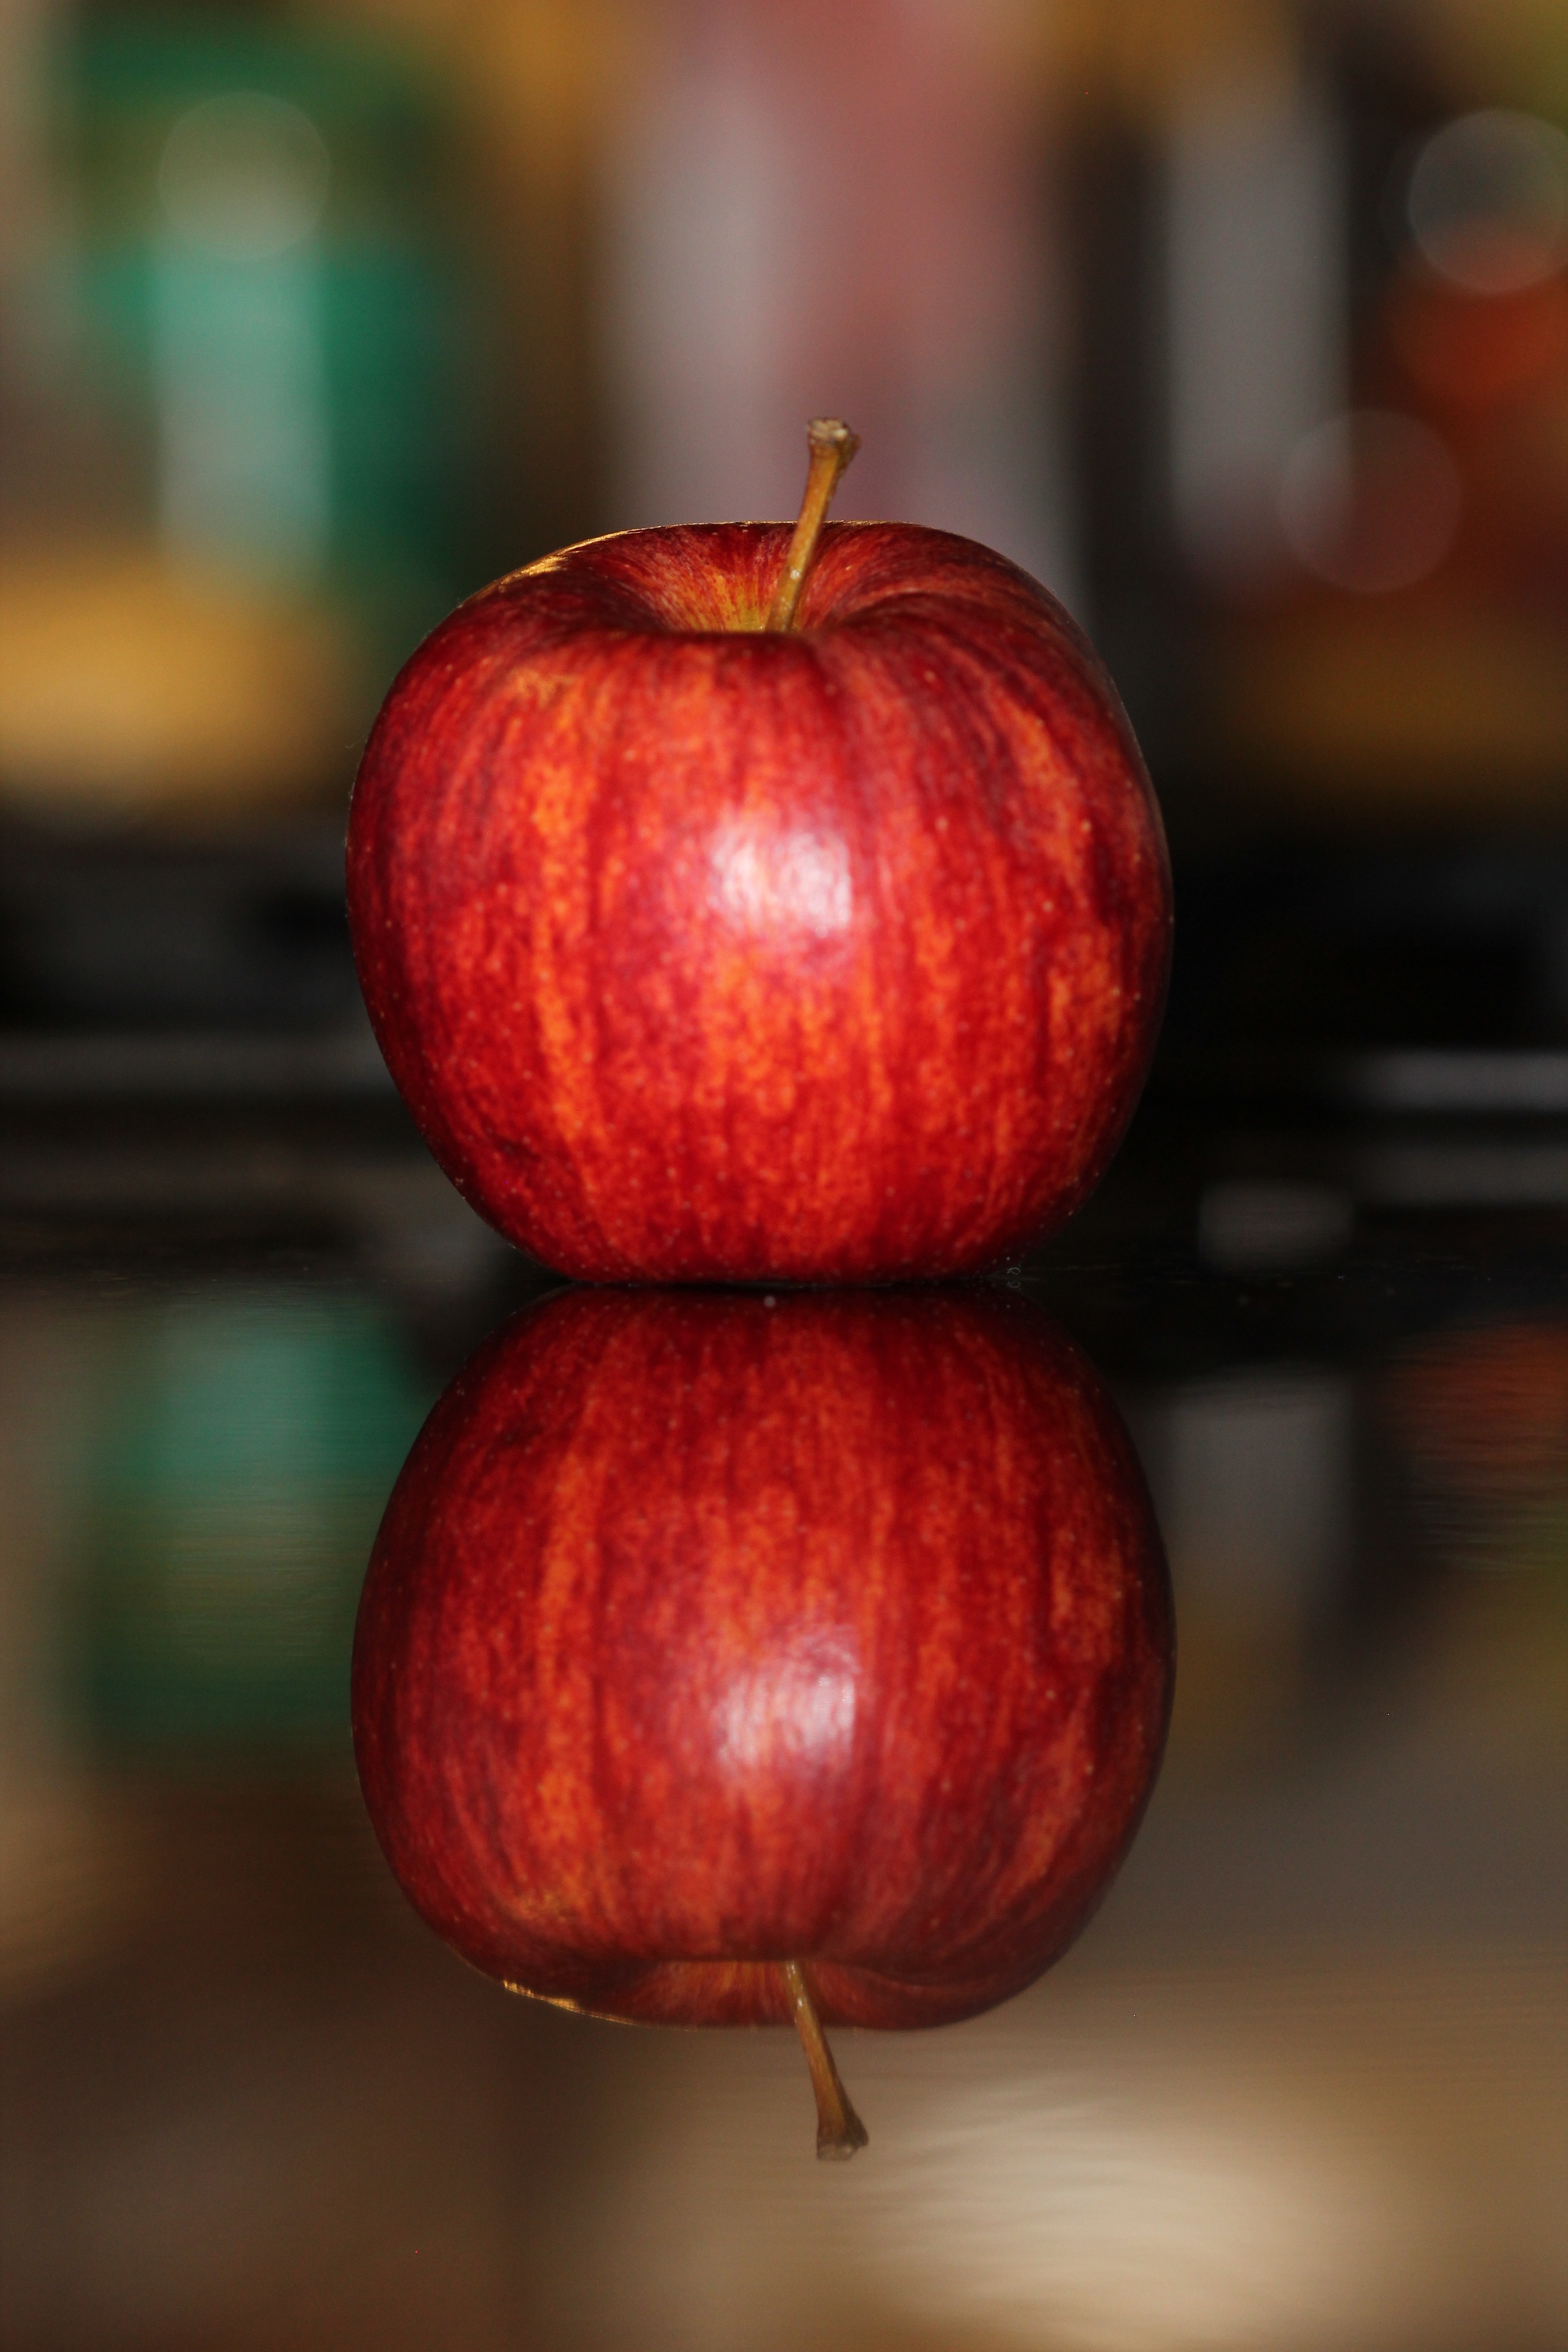
apple, nature, plant, fruit, flower, food, reflection, red, produce, vegetable, natural, autumn, pumpkin, fresh, juicy, healthy, close up, red apple, diet, macro photography, flowering plant, rose family, fruity, still life photography, land plant